Justus Hermann Wetzel

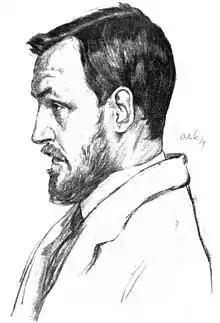

Justus Hermann Wetzel (11 March 1879 – 6 December 1973) was a German composer, writer and music educator.